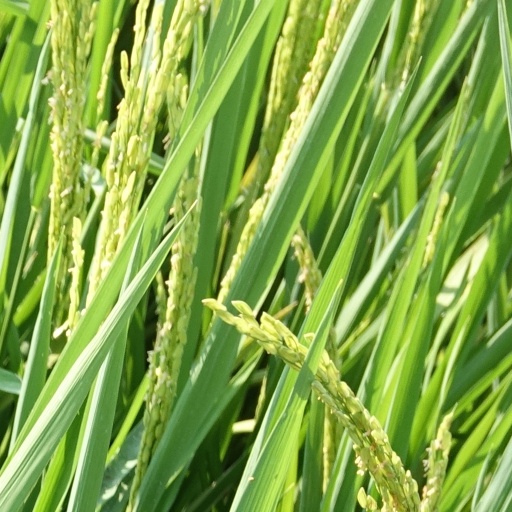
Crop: rice